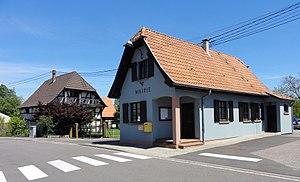
Alsace, Bas-Rhin, Uttenhoffen, Mairie (XX?)